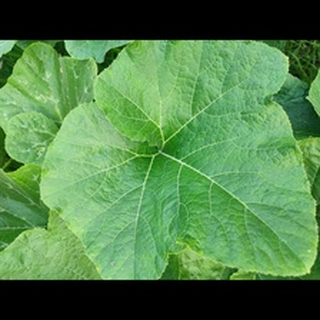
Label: healthy_pumpkin